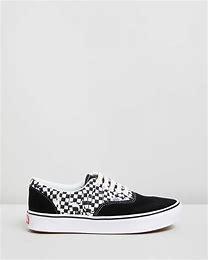
Brand: Vans
Model: Comfycush Era